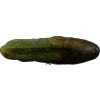
Label: cucumber